Týr

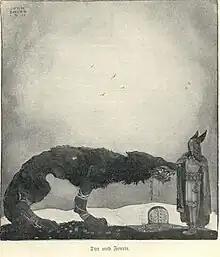
sacrifices his arm to Fenrir in an illustration by John Bauer, 1911.

The "Prose Edda" sections and reference several times. The god is introduced in part 25 of the section of the book: